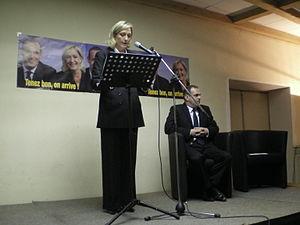
Marine Le Pen et Steeve Briois lors d'une conférence de presse à Hénin-Beaumont (Pas-de-Calais, France) pour le lancement de l'élection municipale de 2008.
Marion Anne Perrine Le Pen, dite Marine Le Pen [maʁin ləpɛn], née le 5 août 1968 à Neuilly-sur-Seine, est une femme politique française.
Philippe Olivier, né le 30 août 1961 à Juvisy-sur-Orge, est un homme politique français.
Steeve Briois, né le 28 novembre 1972 à Seclin, est un homme politique français.